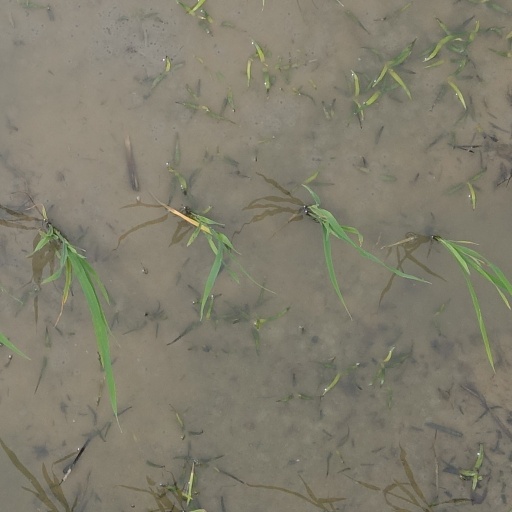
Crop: rice